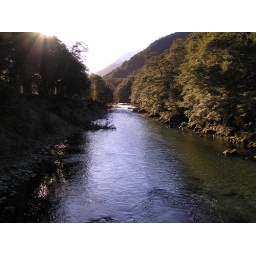
Little birds flying around over the river catching the sun in the distance.